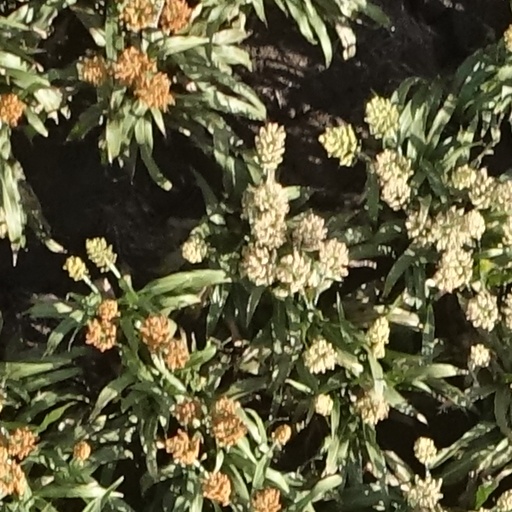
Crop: sorghum